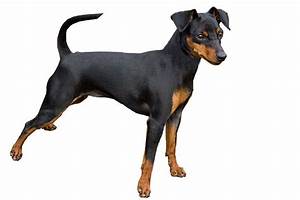
Label: dog